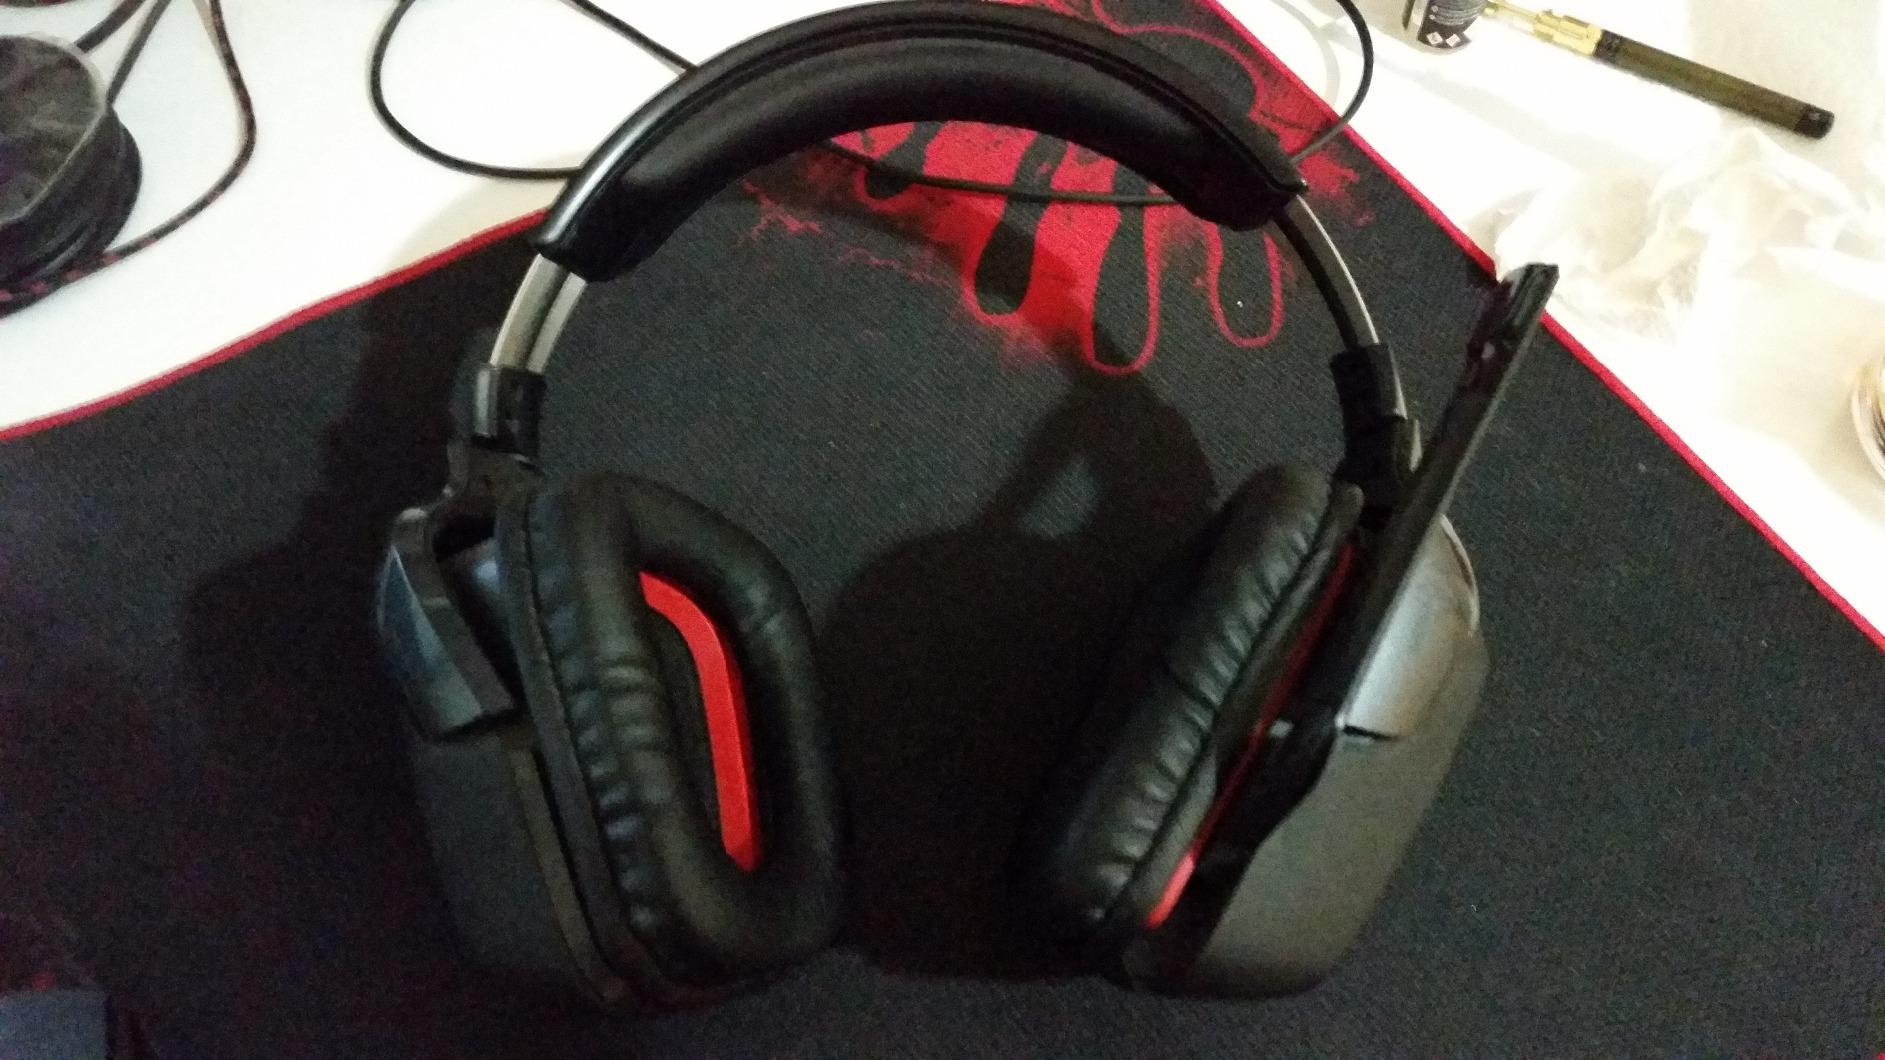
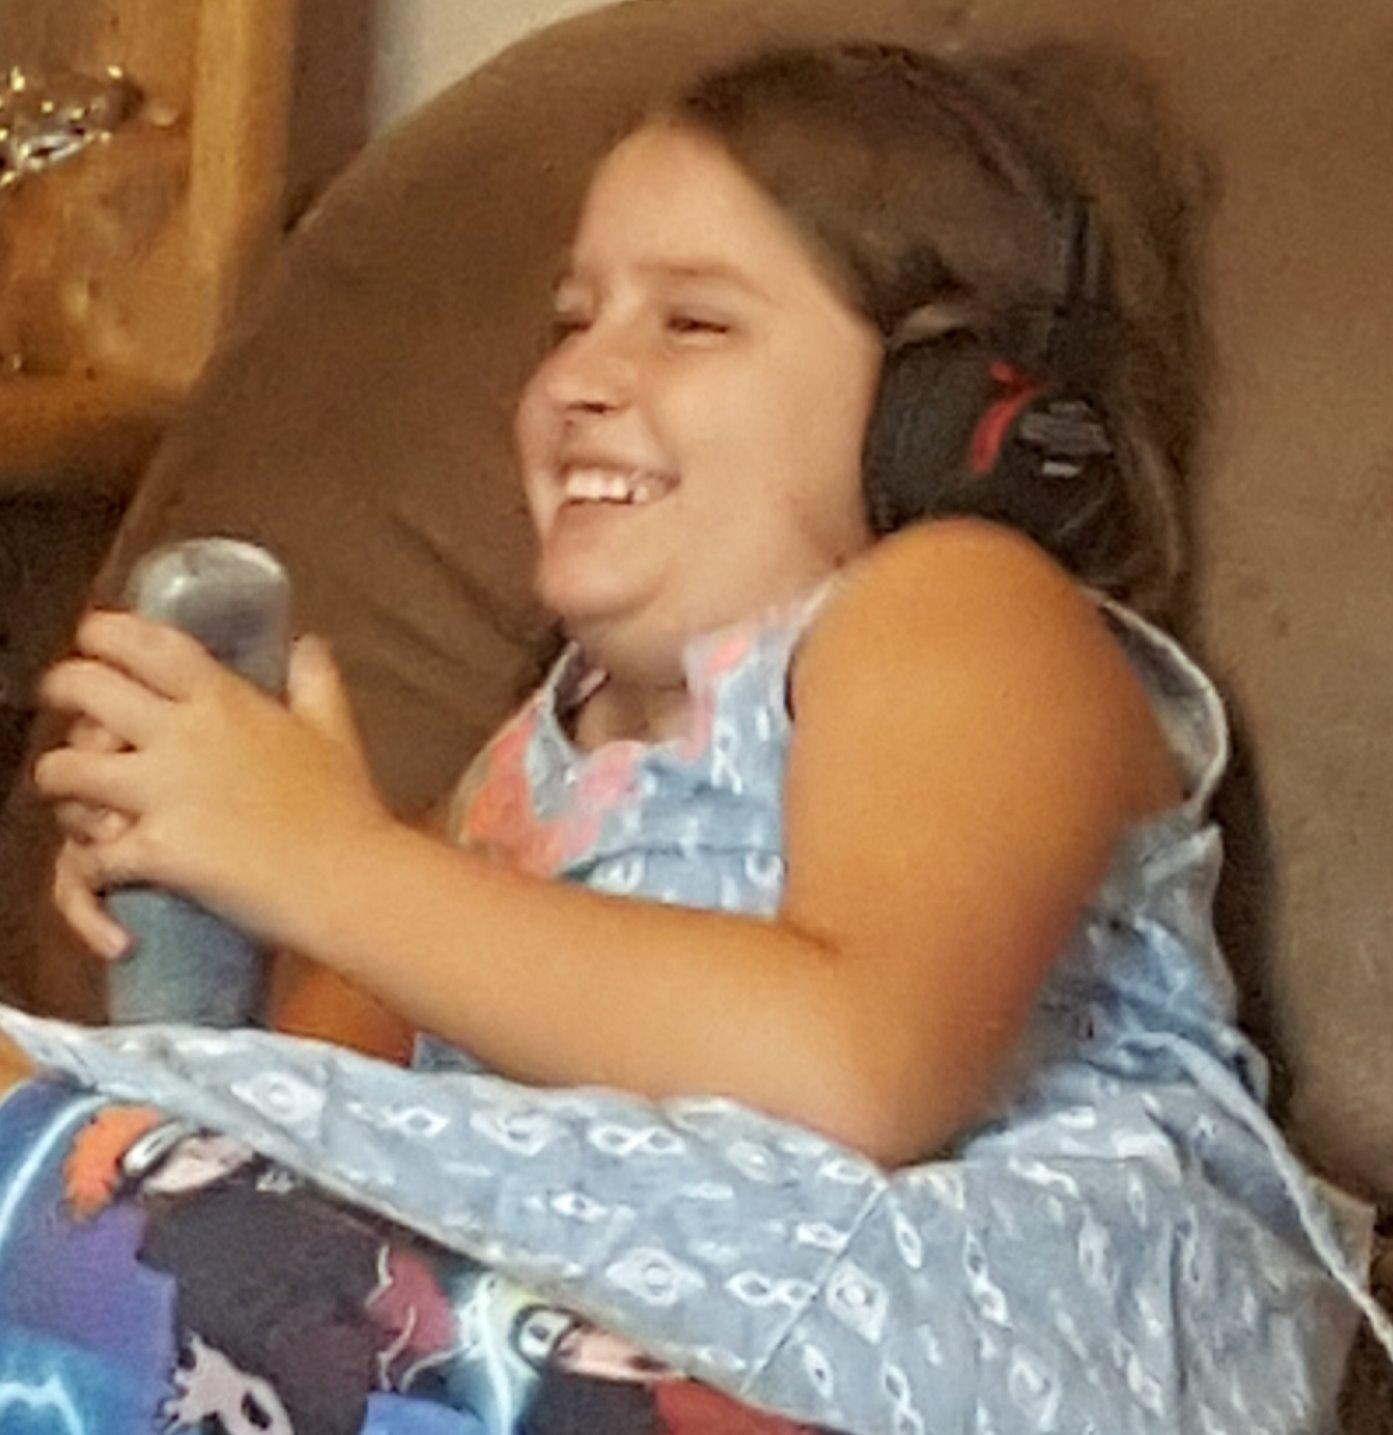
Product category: headphones
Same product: no